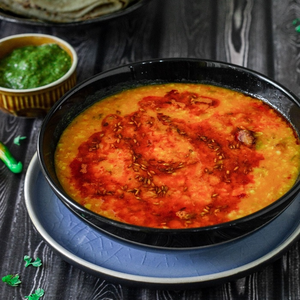
Dish: dal